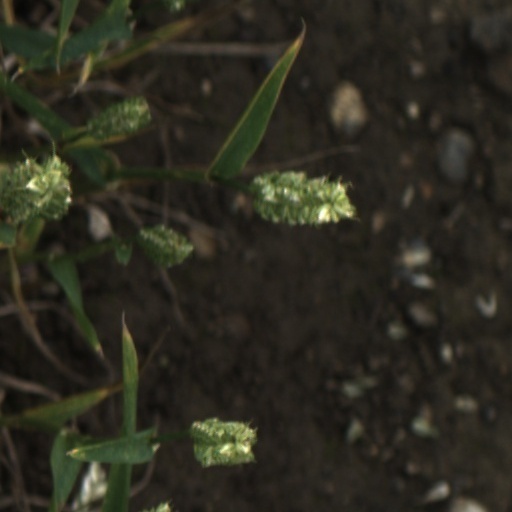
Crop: wheat